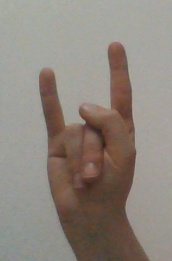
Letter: la